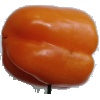
Label: Pepper Orange 1